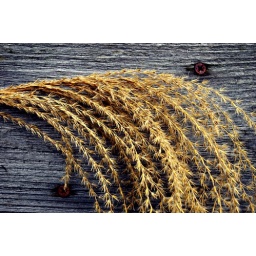
The dead male flower of a grassy plant in my backyard